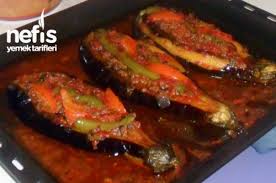
Yemek: karniyarik